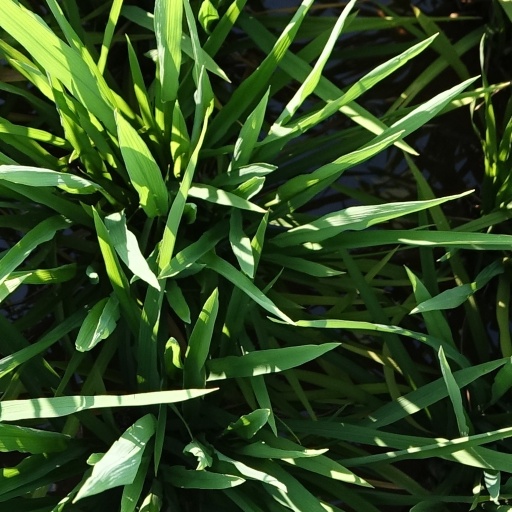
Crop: rice